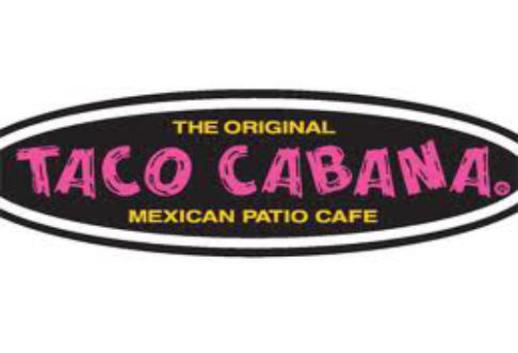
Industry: Food